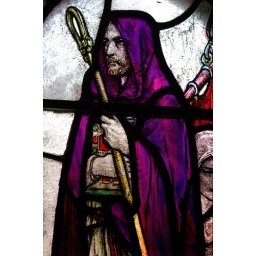
Stained glass in the Edinburgh castle chapel.